University of South Dakota

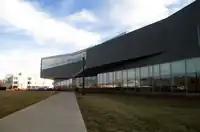
Beacom School of Business

The University of South Dakota has the state's only law and medical schools. , the university has seven colleges and universities offering 205 undergraduate and 75 graduate programs, including: